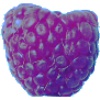
Label: Raspberry 1